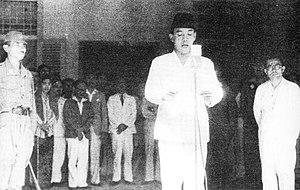
La république d’Indonésie naît le 17 août 1945 avec la proclamation de l’indépendance des Indes néerlandaises par Soekarno et Mohammad Hatta.
La proclamation de l'indépendance de l'Indonésie, en indonésien Proklamasi Kemerdekaan Indonesia, a été lue à 10 h du matin, le vendredi 17 août 1945, deux jours après la fin de la Seconde Guerre mondiale et trois ans et demi après l'invasion japonaise. Cette déclaration marqua le début d'une lutte diplomatique et d'un conflit armé avec les Pays-Bas, pays colonisateur, qui ne reconnut qu'en 1949 l'indépendance de l'Indonésie et que les Indonésiens appellent Revolusi. Elle fut signée par Soekarno et Mohammad Hatta. Le brouillon fut préparé dans la nuit du 16 août 1945.
Mohammad Hatta est un homme d'État indonésien né le 12 août 1902 et mort le 14 mars 1980. Les Indonésiens l'appellent affectueusement « Bung Hatta ».